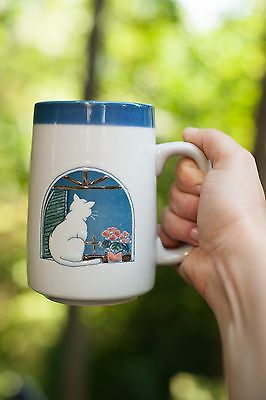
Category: mug